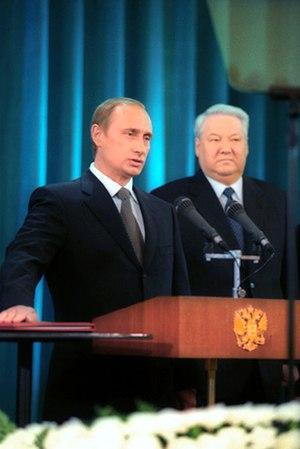
Vladimir Vladimirovitch Poutine, né le 7 octobre 1952 à Léningrad, est un homme d'État russe. Depuis 1999, il est la figure centrale de l’exécutif, alternativement comme président du gouvernement et président de la fédération de Russie.